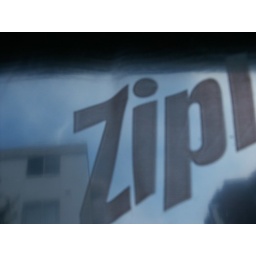
blue sky in a bag